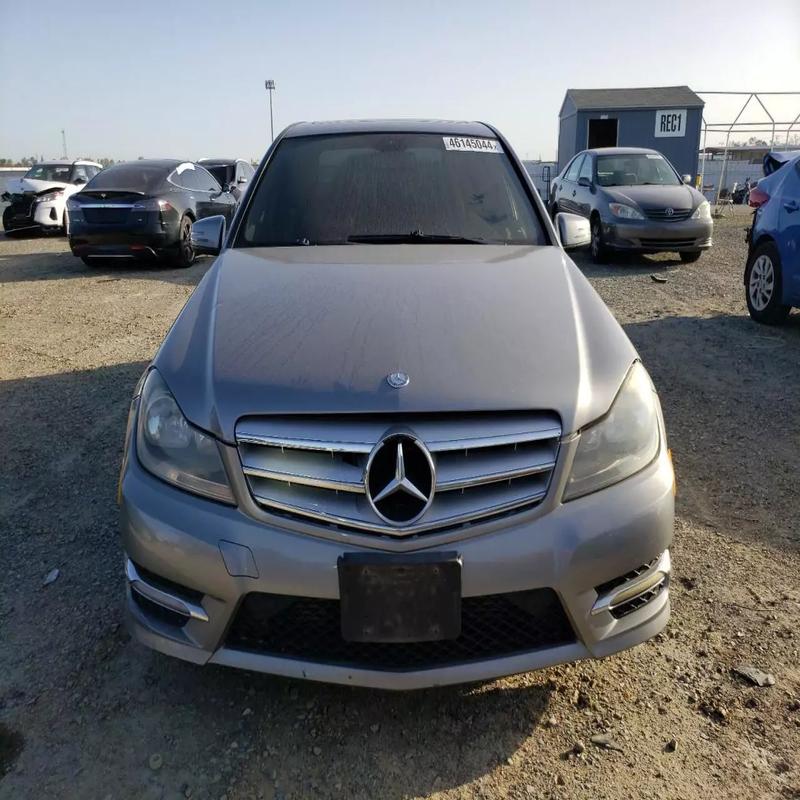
Aucun dommage détecté.
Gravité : aucun